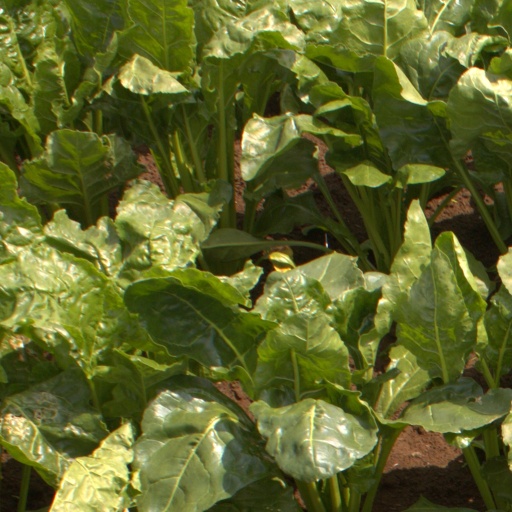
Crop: sugar beet